Mie Station

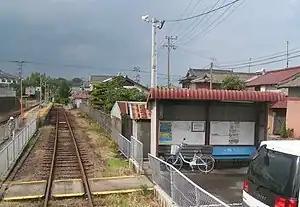
Narrow station platform (far left) and waiting shelter (right) in March 2007

is a passenger railway station in located in the city of Shimabara, Nagasaki. It is operated by third-sector railway company Shimabara Railway.